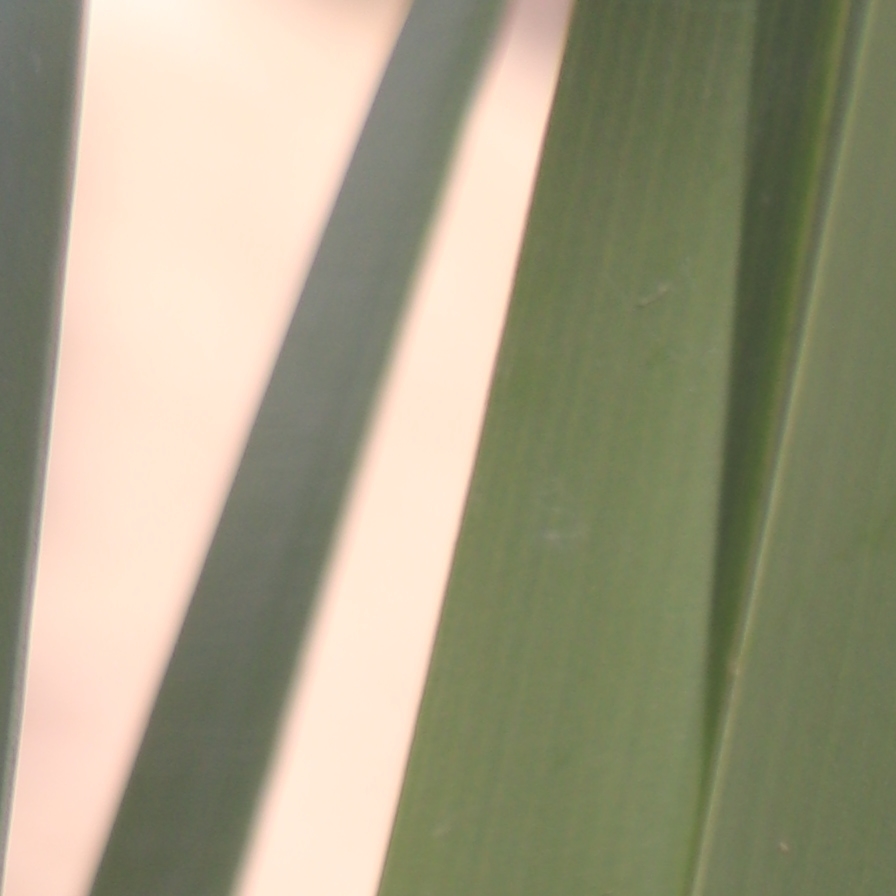
Label: Healthy